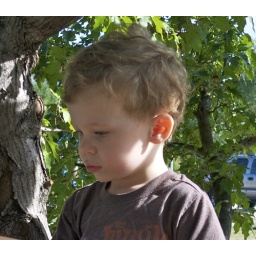
Bobby sitting in a tree